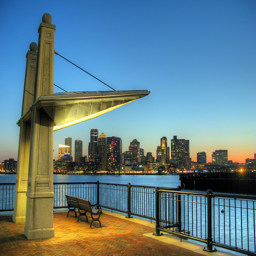
A bench sitting at the end of a pier next to a body of water.
A bench overlooking a city by a body of water.
A large bench over looks the water by a city.
A dimly lit bench looking out onto a large bay of water.
a bench with a lit cover overlooks a body river with a view of a city skyline.